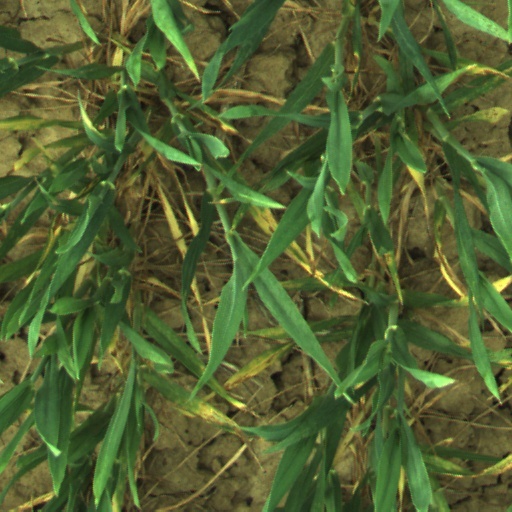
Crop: wheat